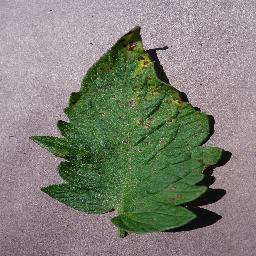
Label: Tomato___Septoria_leaf_spot